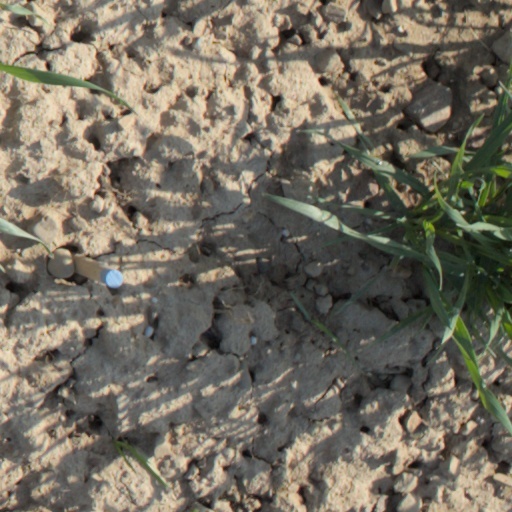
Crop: wheat